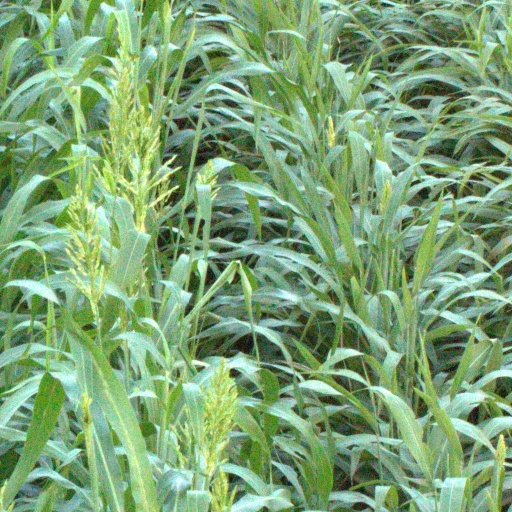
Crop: sorghum